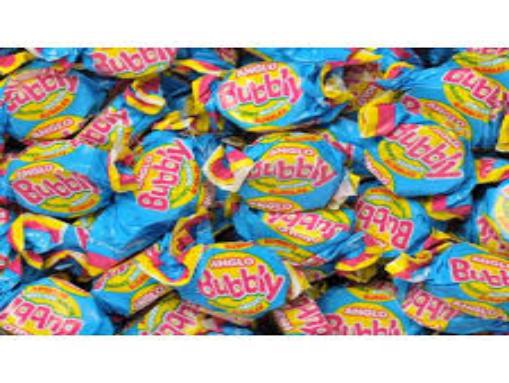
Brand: Anglo Bubbly
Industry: Food